National Museum of Damascus

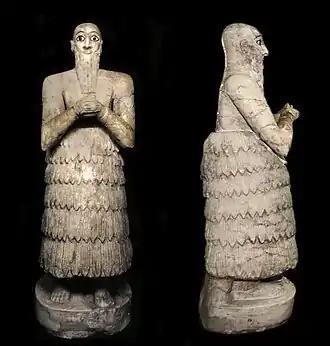
Statue of King Iku-Shamagan, . National Museum of Damascus

Some of the museum's unique exhibits are the restored wall paintings of the Dura Europos Synagogue from the 3rd century AD, the hypogeum of Yarhai from Palmyra, dating to 108 AD and the façade and frescoes of the Umayyad period Qasr Al-Heer Al-Gharbi, which dates back to the 8th century and lies 80 km south of Palmyra. Many other important historical artifacts can be found in various wings; such as the world's first alphabet from Ugarit and many Roman era mosaics. The exhibits are organised into 5 wings: